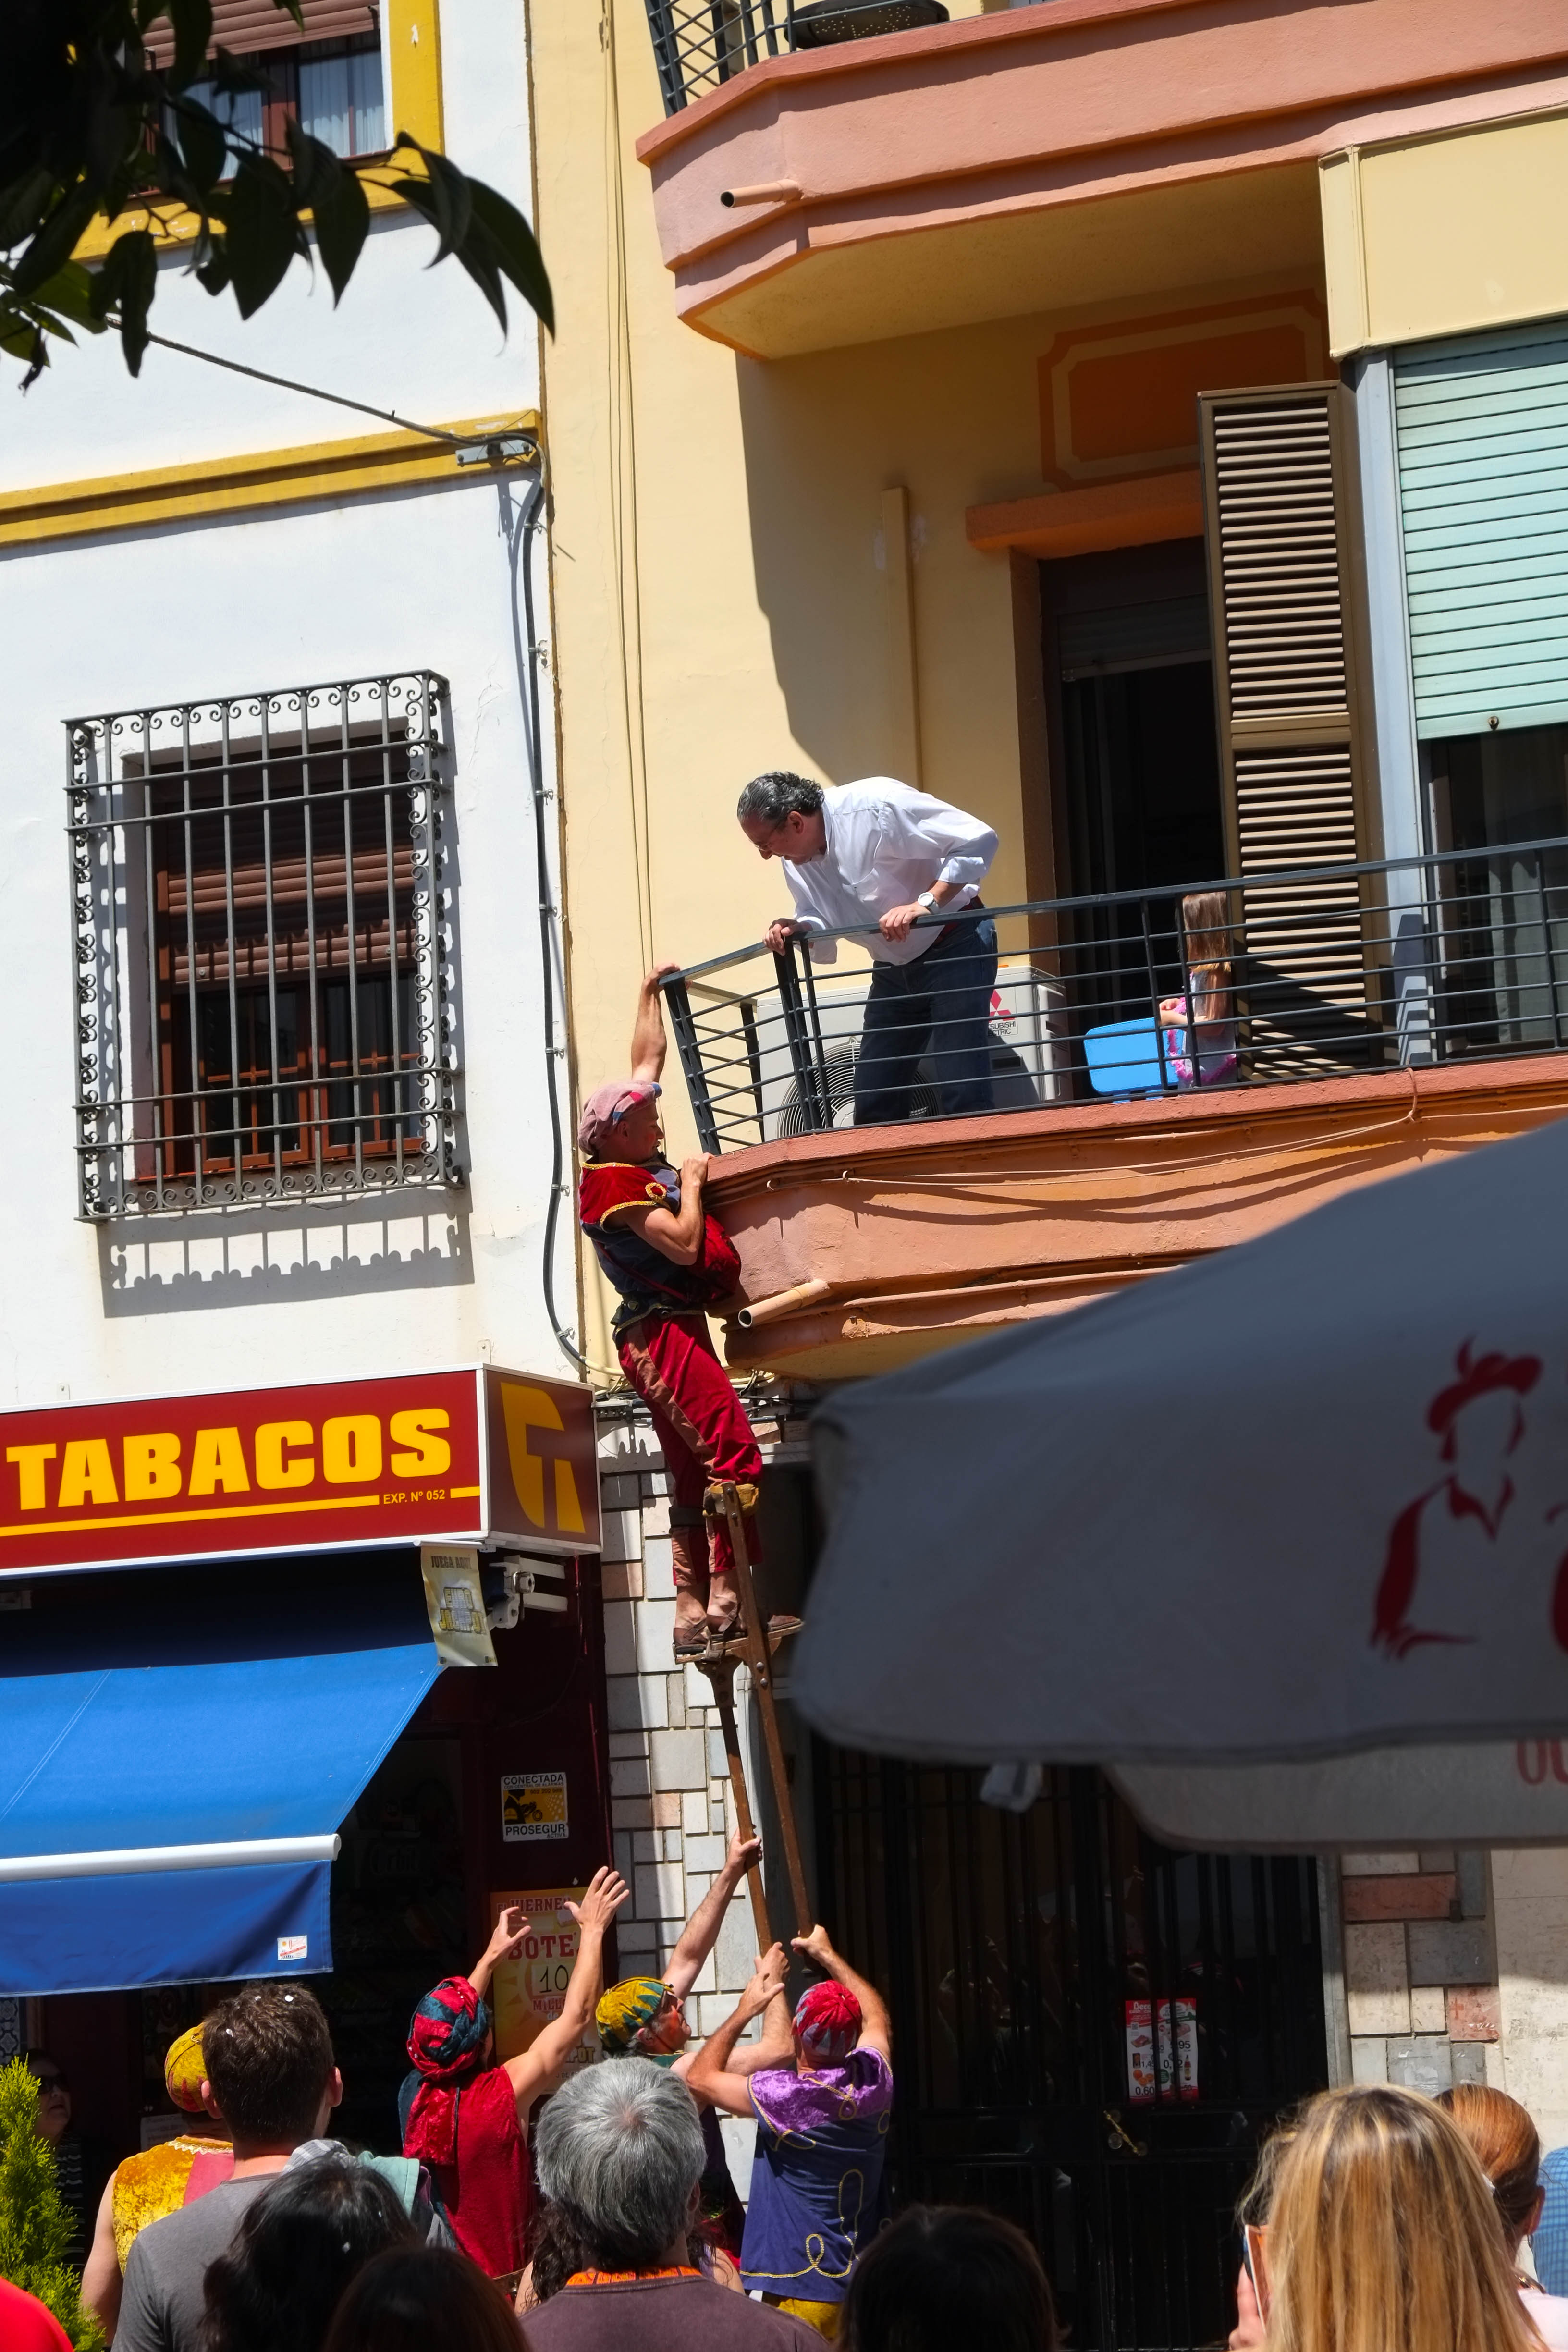
street, urban, festival, sevilla, andalusia, triana